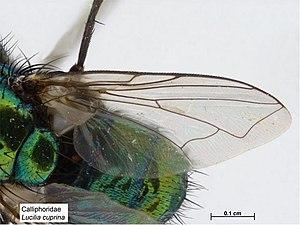
Lucilia cuprina est une espèce d'insectes diptères brachycères de la famille des Calliphoridae et du genre Lucilia. Au stade larvaire, cette mouche verte cosmopolite est saprophage et nécrophage. Dans certaines régions, elle est ectoparasite de mammifères et plus spécifiquement des ovins. Il s'agit d'une myiase dont l'impact agricole est particulièrement important au sein des élevages australiens. Beaucoup plus rarement, cette espèce peut également parasiter l'espèce humaine.